Ahmadu Bello

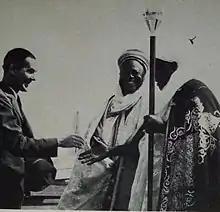

In the 1940s, he joined "Jam'iyyar Mutanen Arewa" which would later become the Northern People's Congress (NPC) in 1951. In 1948, he traveled to England on a government scholarship to study Local Government Administration, which broadened his understanding and knowledge of governance.